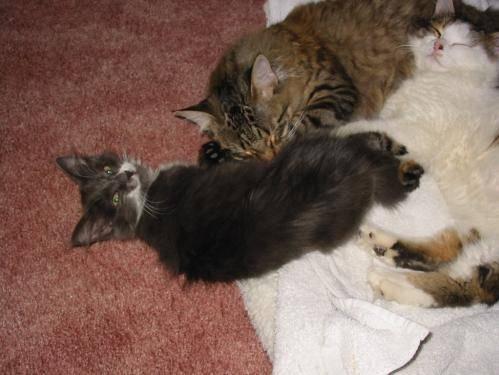
cat